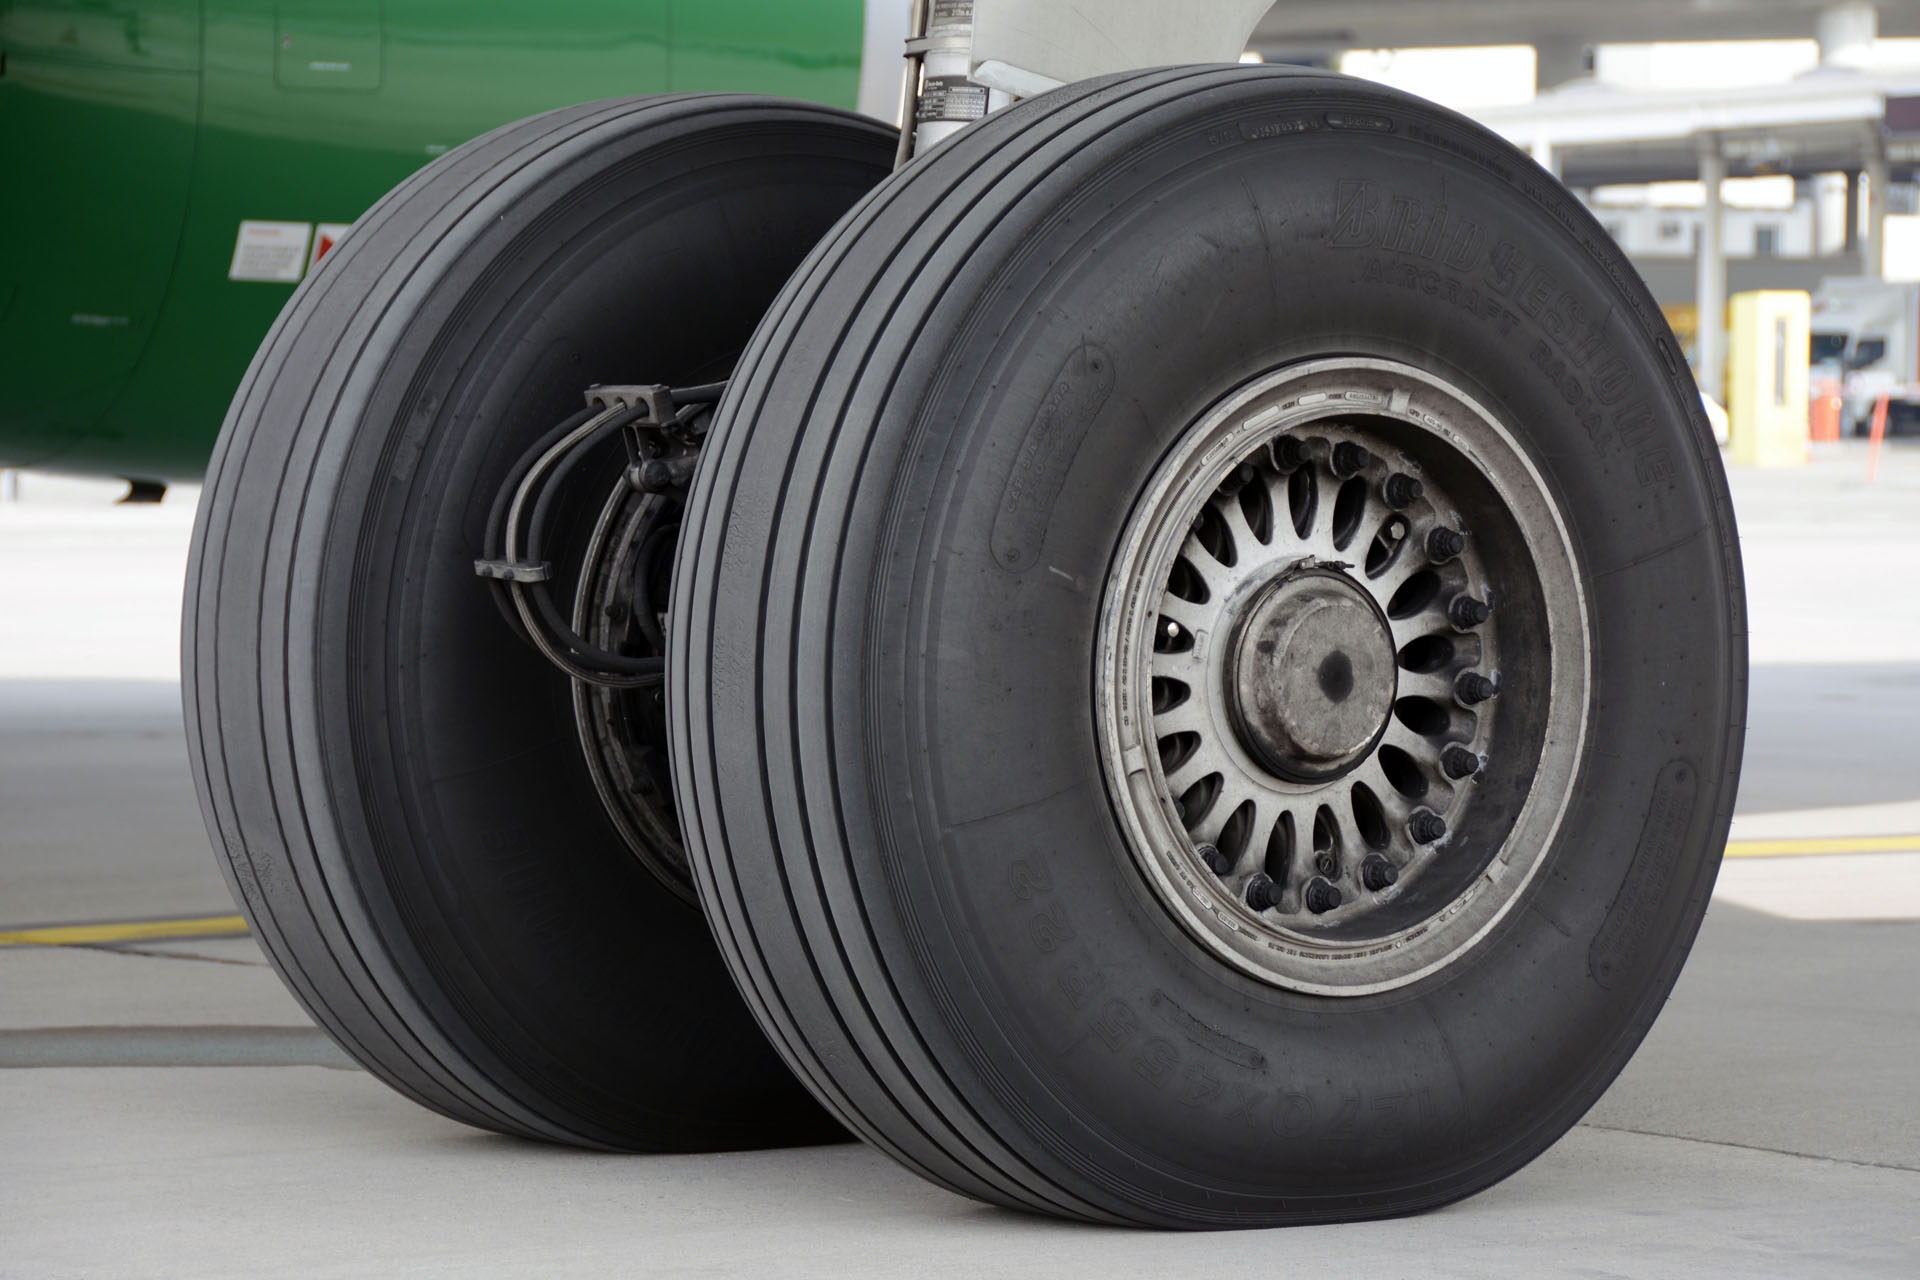
car, wheel, aircraft, vehicle, drive, close, tire, bumper, wheels, rim, roll, large, mature, chassis, hot rod, auto part, main landing gear, automobile make, automotive exterior, automotive design, automotive tire, formula one tyres